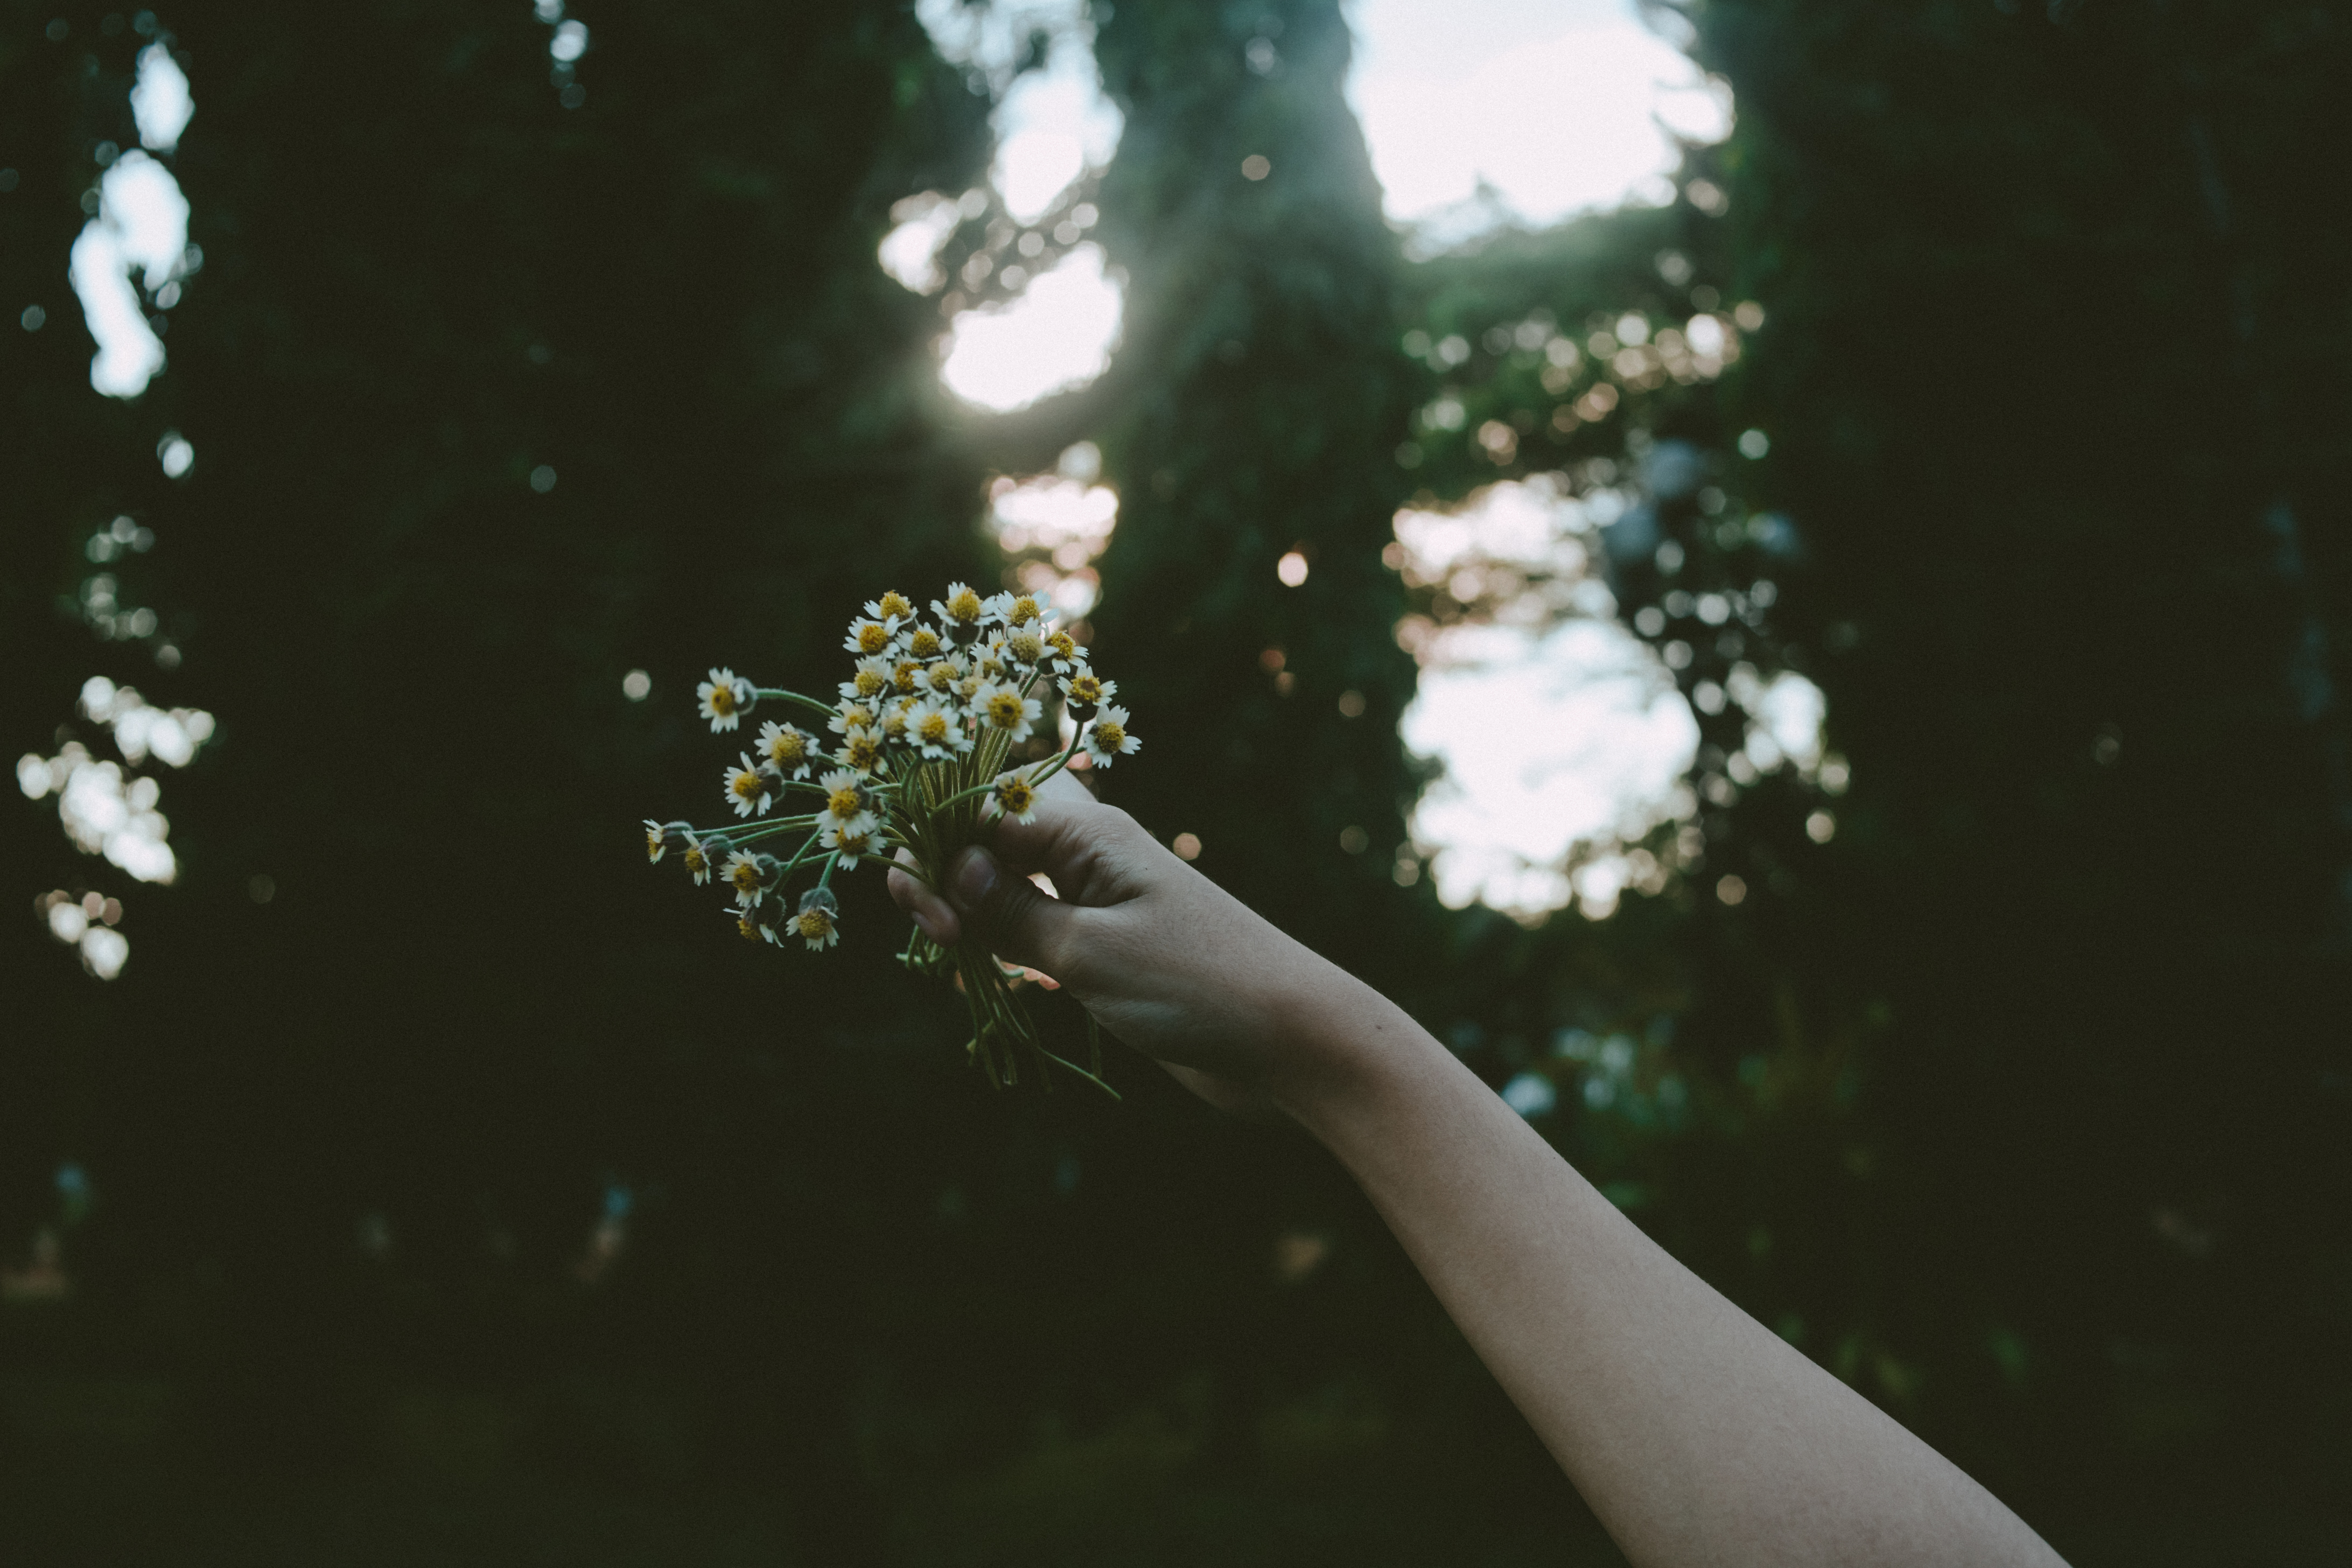
hand, tree, water, nature, branch, light, plant, sunlight, leaf, flower, green, reflection, darkness, flora, flowers, wild flowers, daffodils, macro photography, woody plant